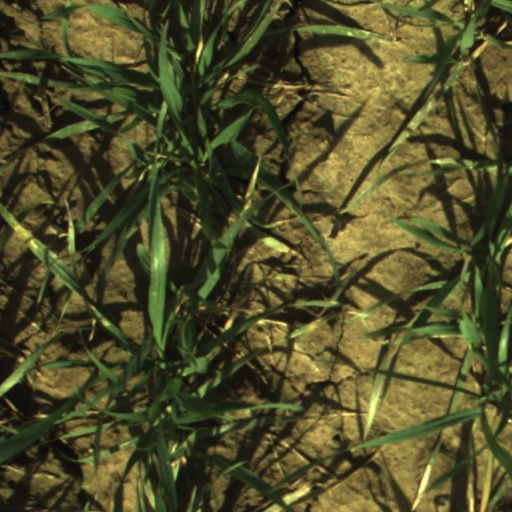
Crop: wheat